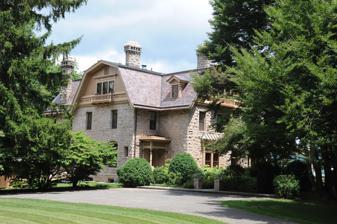
Building: Cliffside (Palisades, New York)
Country: United States of America
Year built: 1876
Historic house in New York, United States United States historic place Cliffside U.S. National Register of Historic Places Show map of New York Show map of the United States Location Lawrence Ln. S of River Rd., Palisades, New York Coordinates 41°0′28″N 73°54′14″W / 41.00778°N 73.90389°W / 41.00778; -73.90389 Area 4 acres (1.6 ha) Built 1876 ( 1876 ) Architect Cady, J. Cleveland Architectural style Flemish Colonial Revival MPS Palisades MPS NRHP reference No. 90001012 Added to NRHP July 12, 1990 Cliffside , also known as H. E. Lawrence Estate , is a historic home located at Palisades , Rockland County, New York .  It was designed by J. Cleveland Cady and was built in 1876.  The estate house is a two-story, L-shaped, Flemish Colonial Revival style stone dwelling.  It features a steep cross-gambrel roof and a one-story wraparound verandah .  Also on the property is a contributing carriage house . It was listed on the National Register of Historic Places in 1990. References